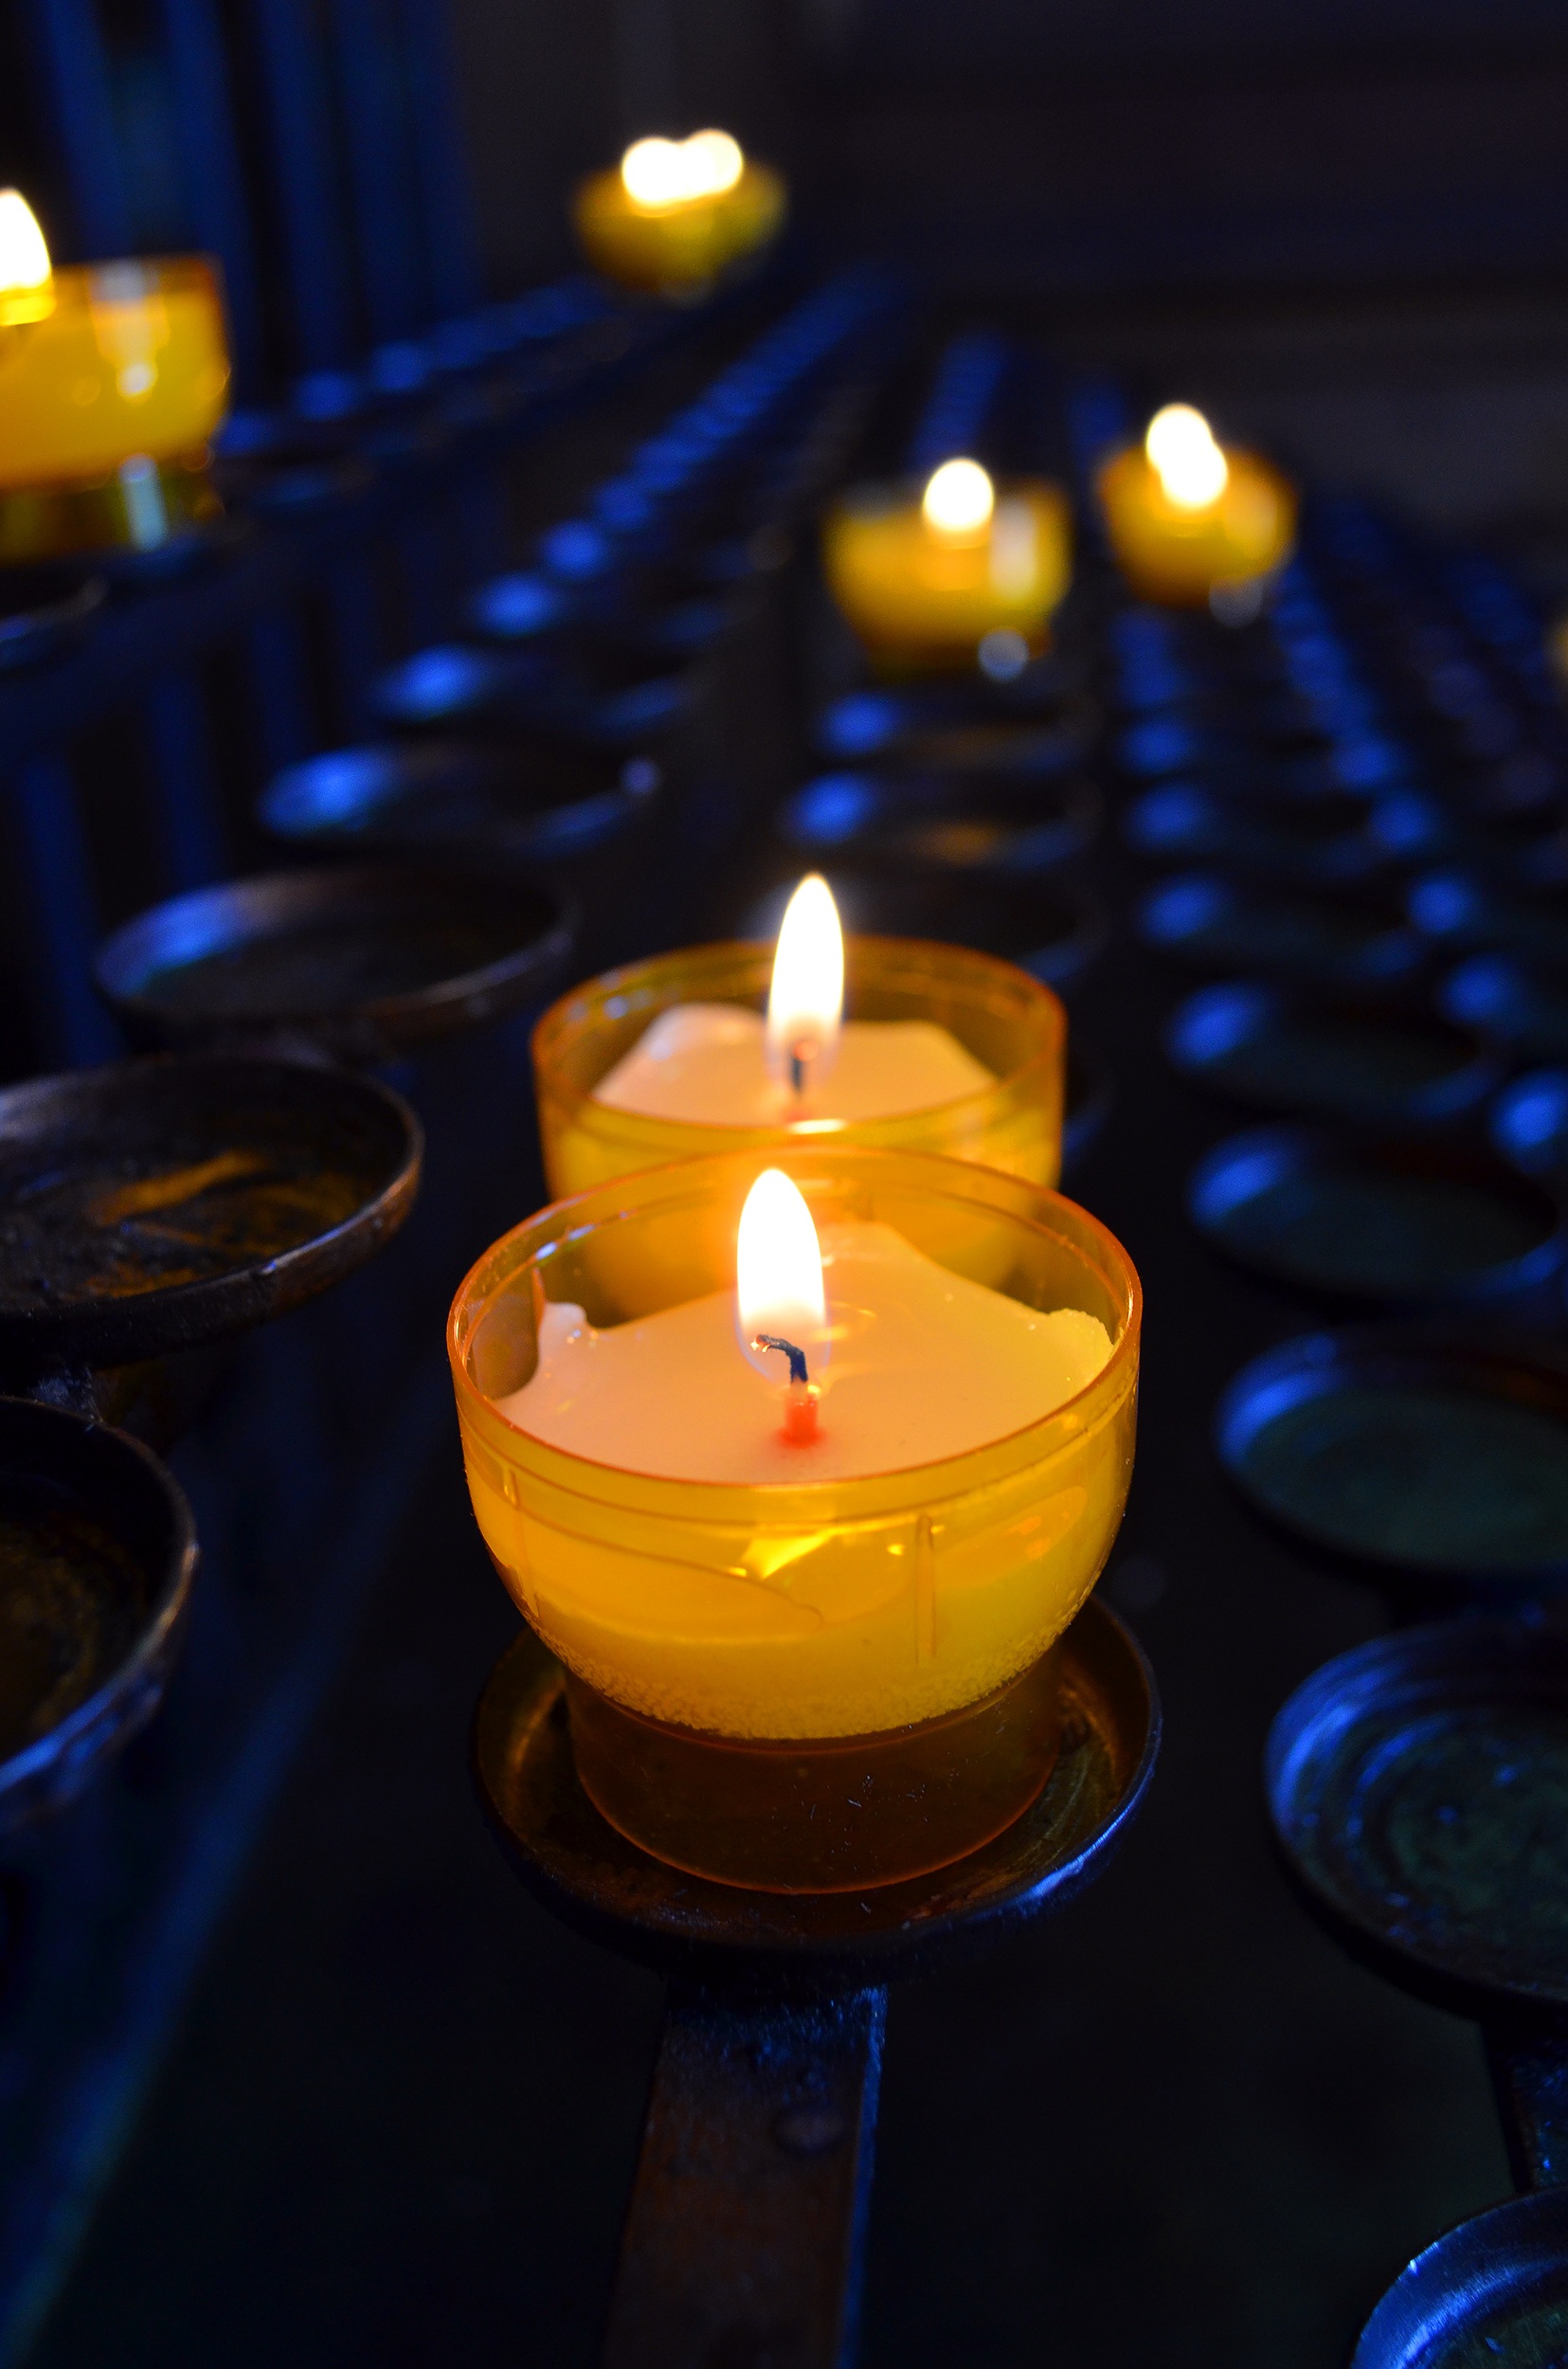
light, dark, reflection, color, flame, religion, blue, church, yellow, candle, lighting, catholic, meditation, faith, commemorate, prayer, christianity, silent, mourning, tealight, votive light